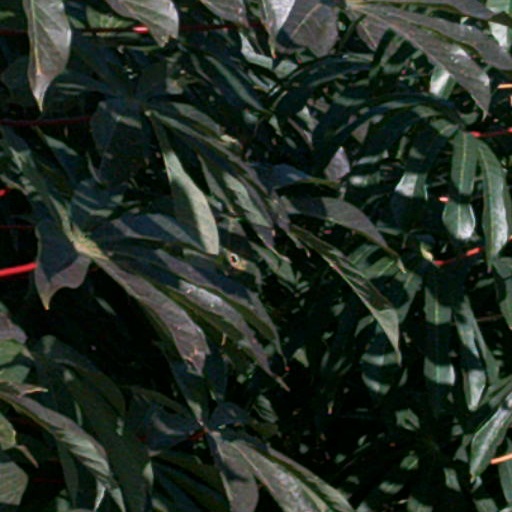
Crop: cassava